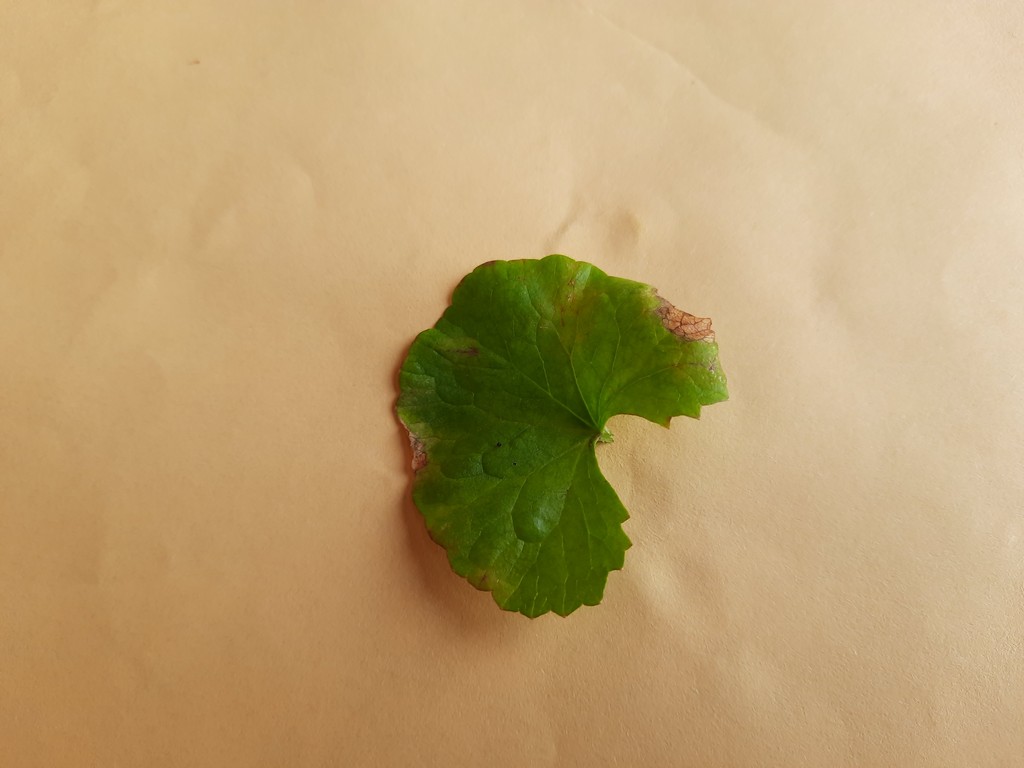
Label: Unhealthy